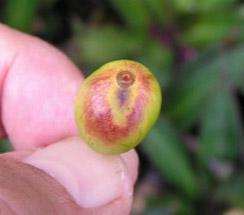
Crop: unknown
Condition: coffee_coffee_berry_blotch